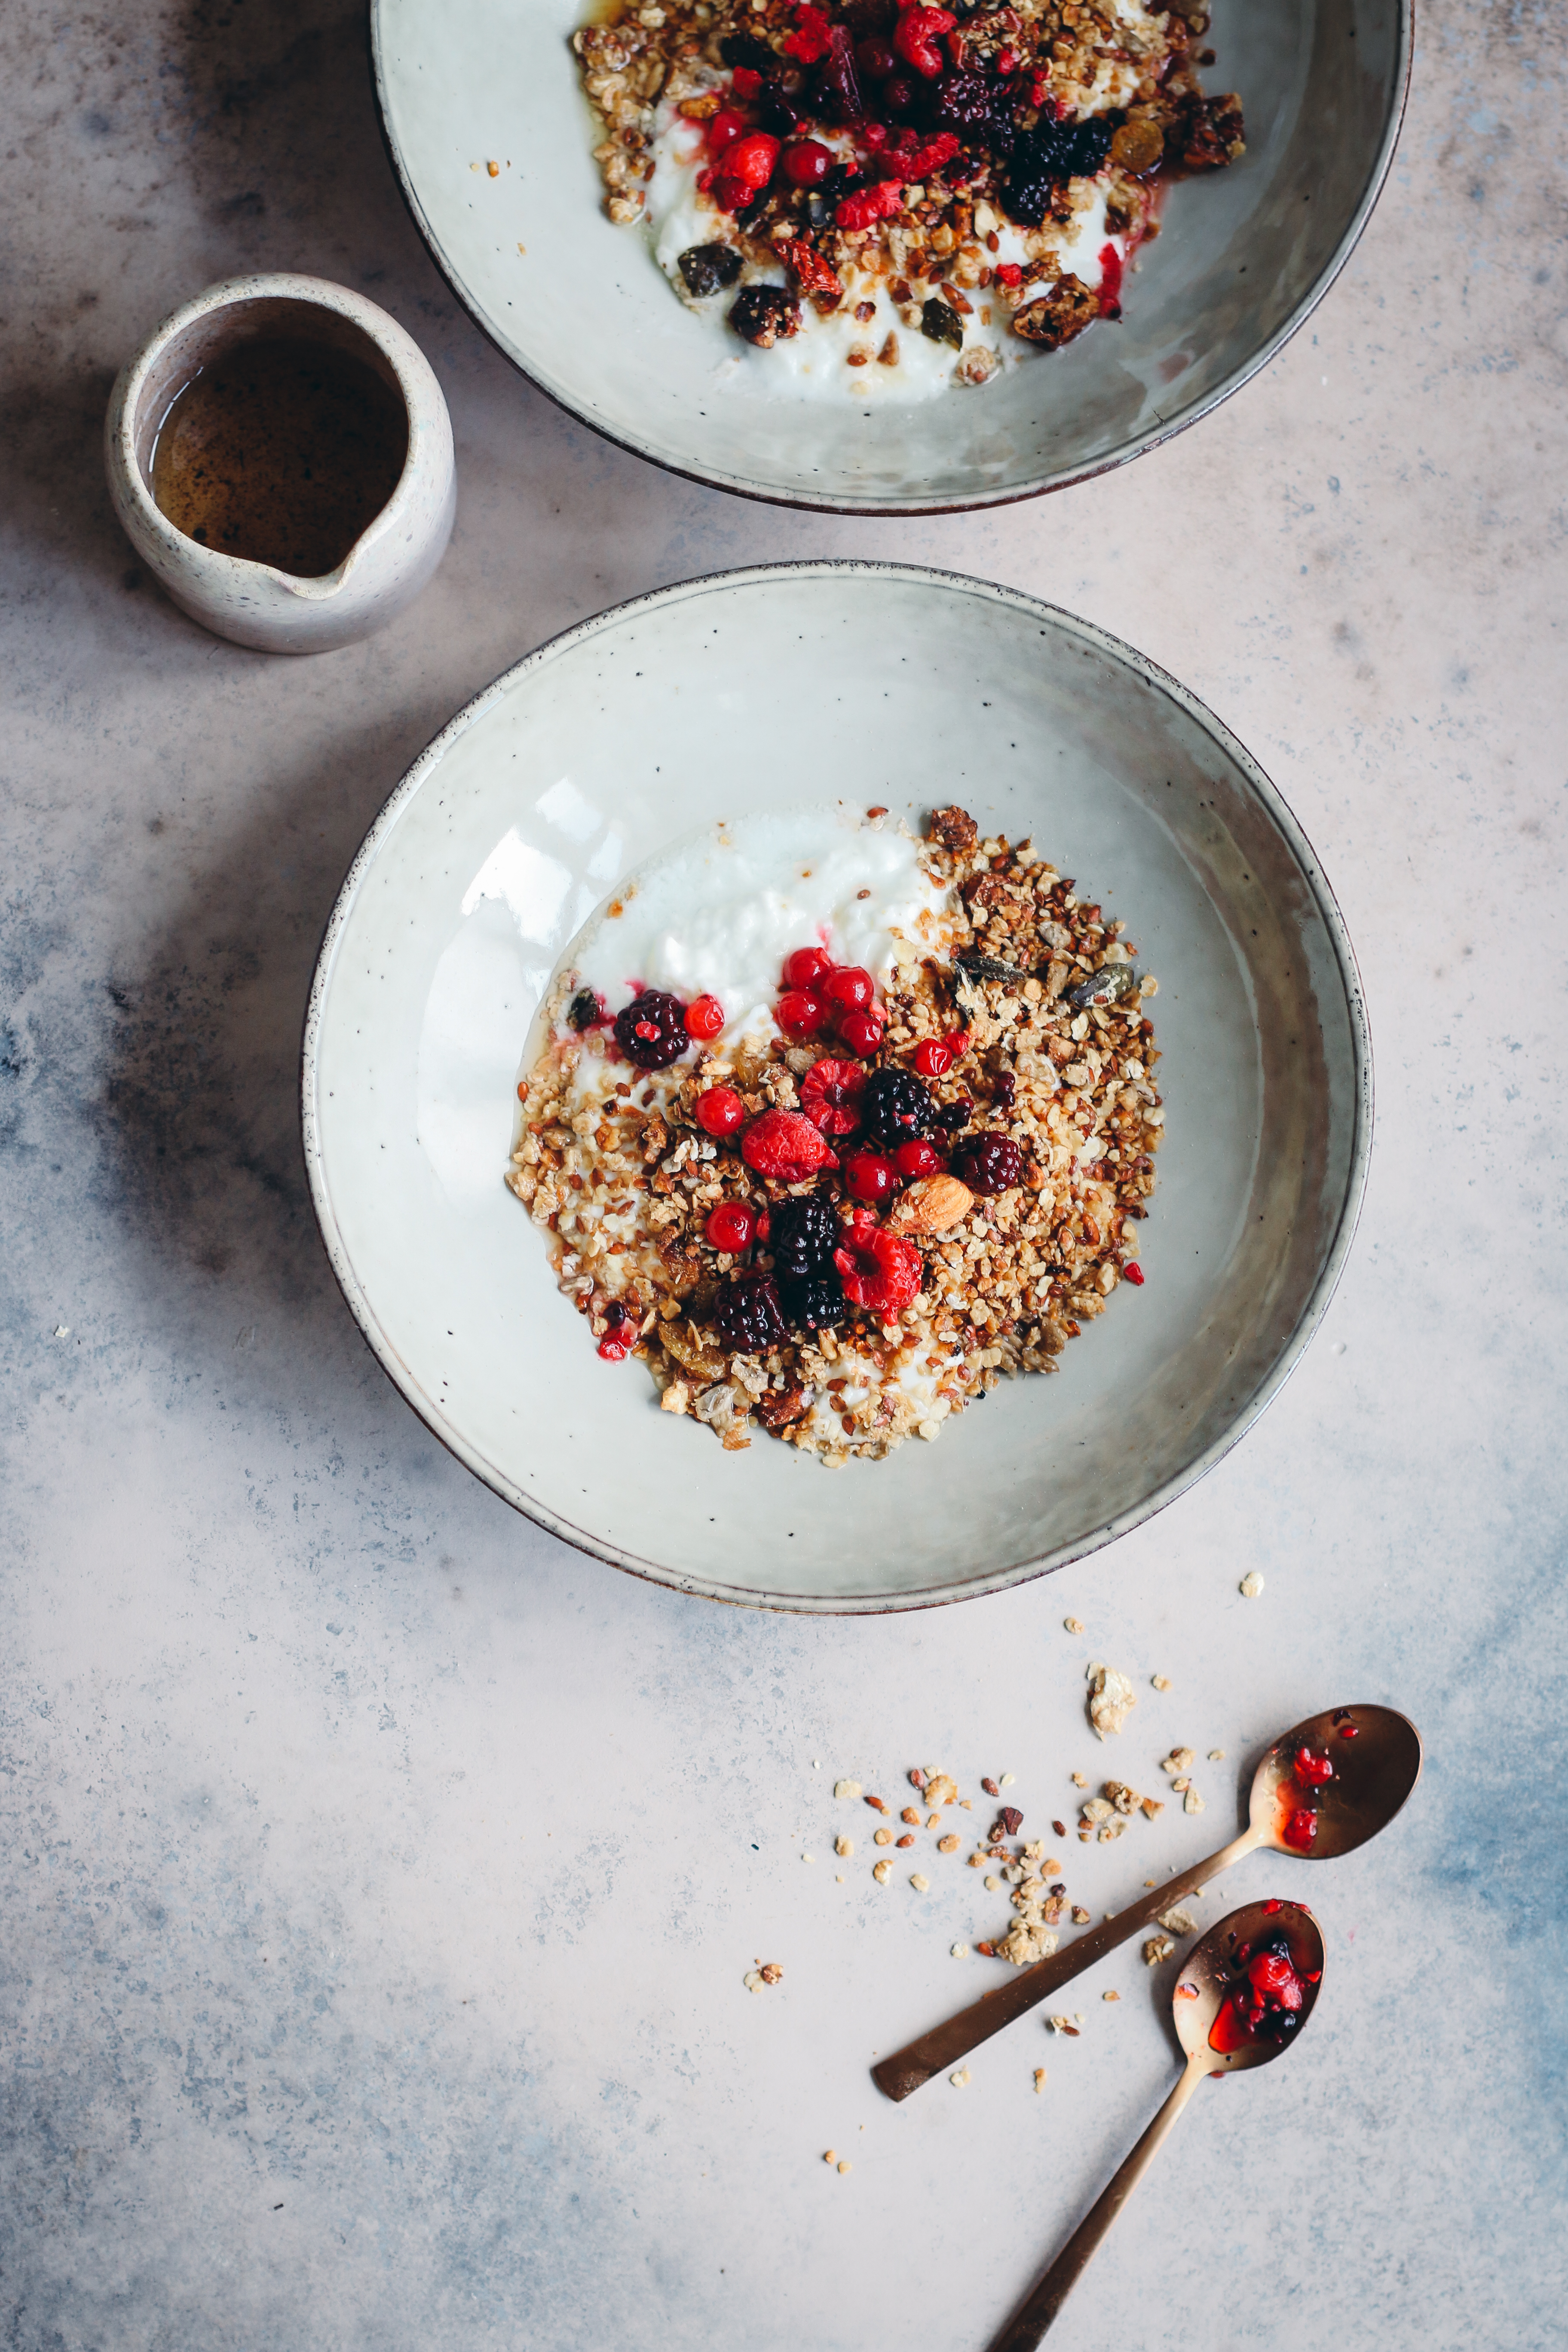
food, tableware, dishware, ingredient, recipe, spice, seasoning, cuisine, kitchen utensil, plant, superfood, serveware, produce, dish, liquid, mixture, spice mix, natural foods, fruit, spoon, sweetness, comfort food, plate, still life photography, porcelain, breakfast, la carte food, circle, cinnamon stick, cutlery, meal, vegetable, cranberry, art, snack, photography, soil, garnish, Superfruit, herb, berry, dessert, vegetarian food